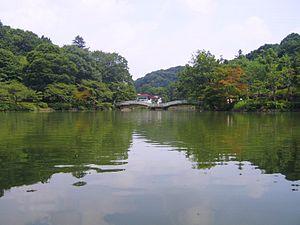
Machida est une ville du Japon située dans la préfecture de Tokyo.